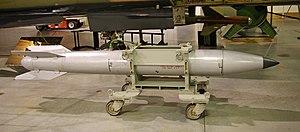
La B61 est une bombe H faisant partie de l'arsenal américain en service depuis 1960 avec de nombreuses variantes. Depuis la fin de la guerre froide, c'est la principale bombe thermonucléaire, à la fois stratégique et tactique, déployée par l'United States Air Force. Elle est conçue pour exploser en deux étapes. Elle comporte environ 6 000 pièces.